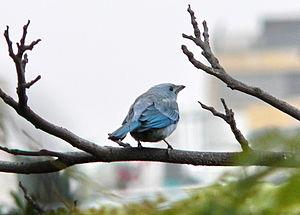
Le Tangara évêque, ou Tangara bleu est une espèce de passereau appartenant à la famille des Thraupidae. Il est endémique du continent américain.